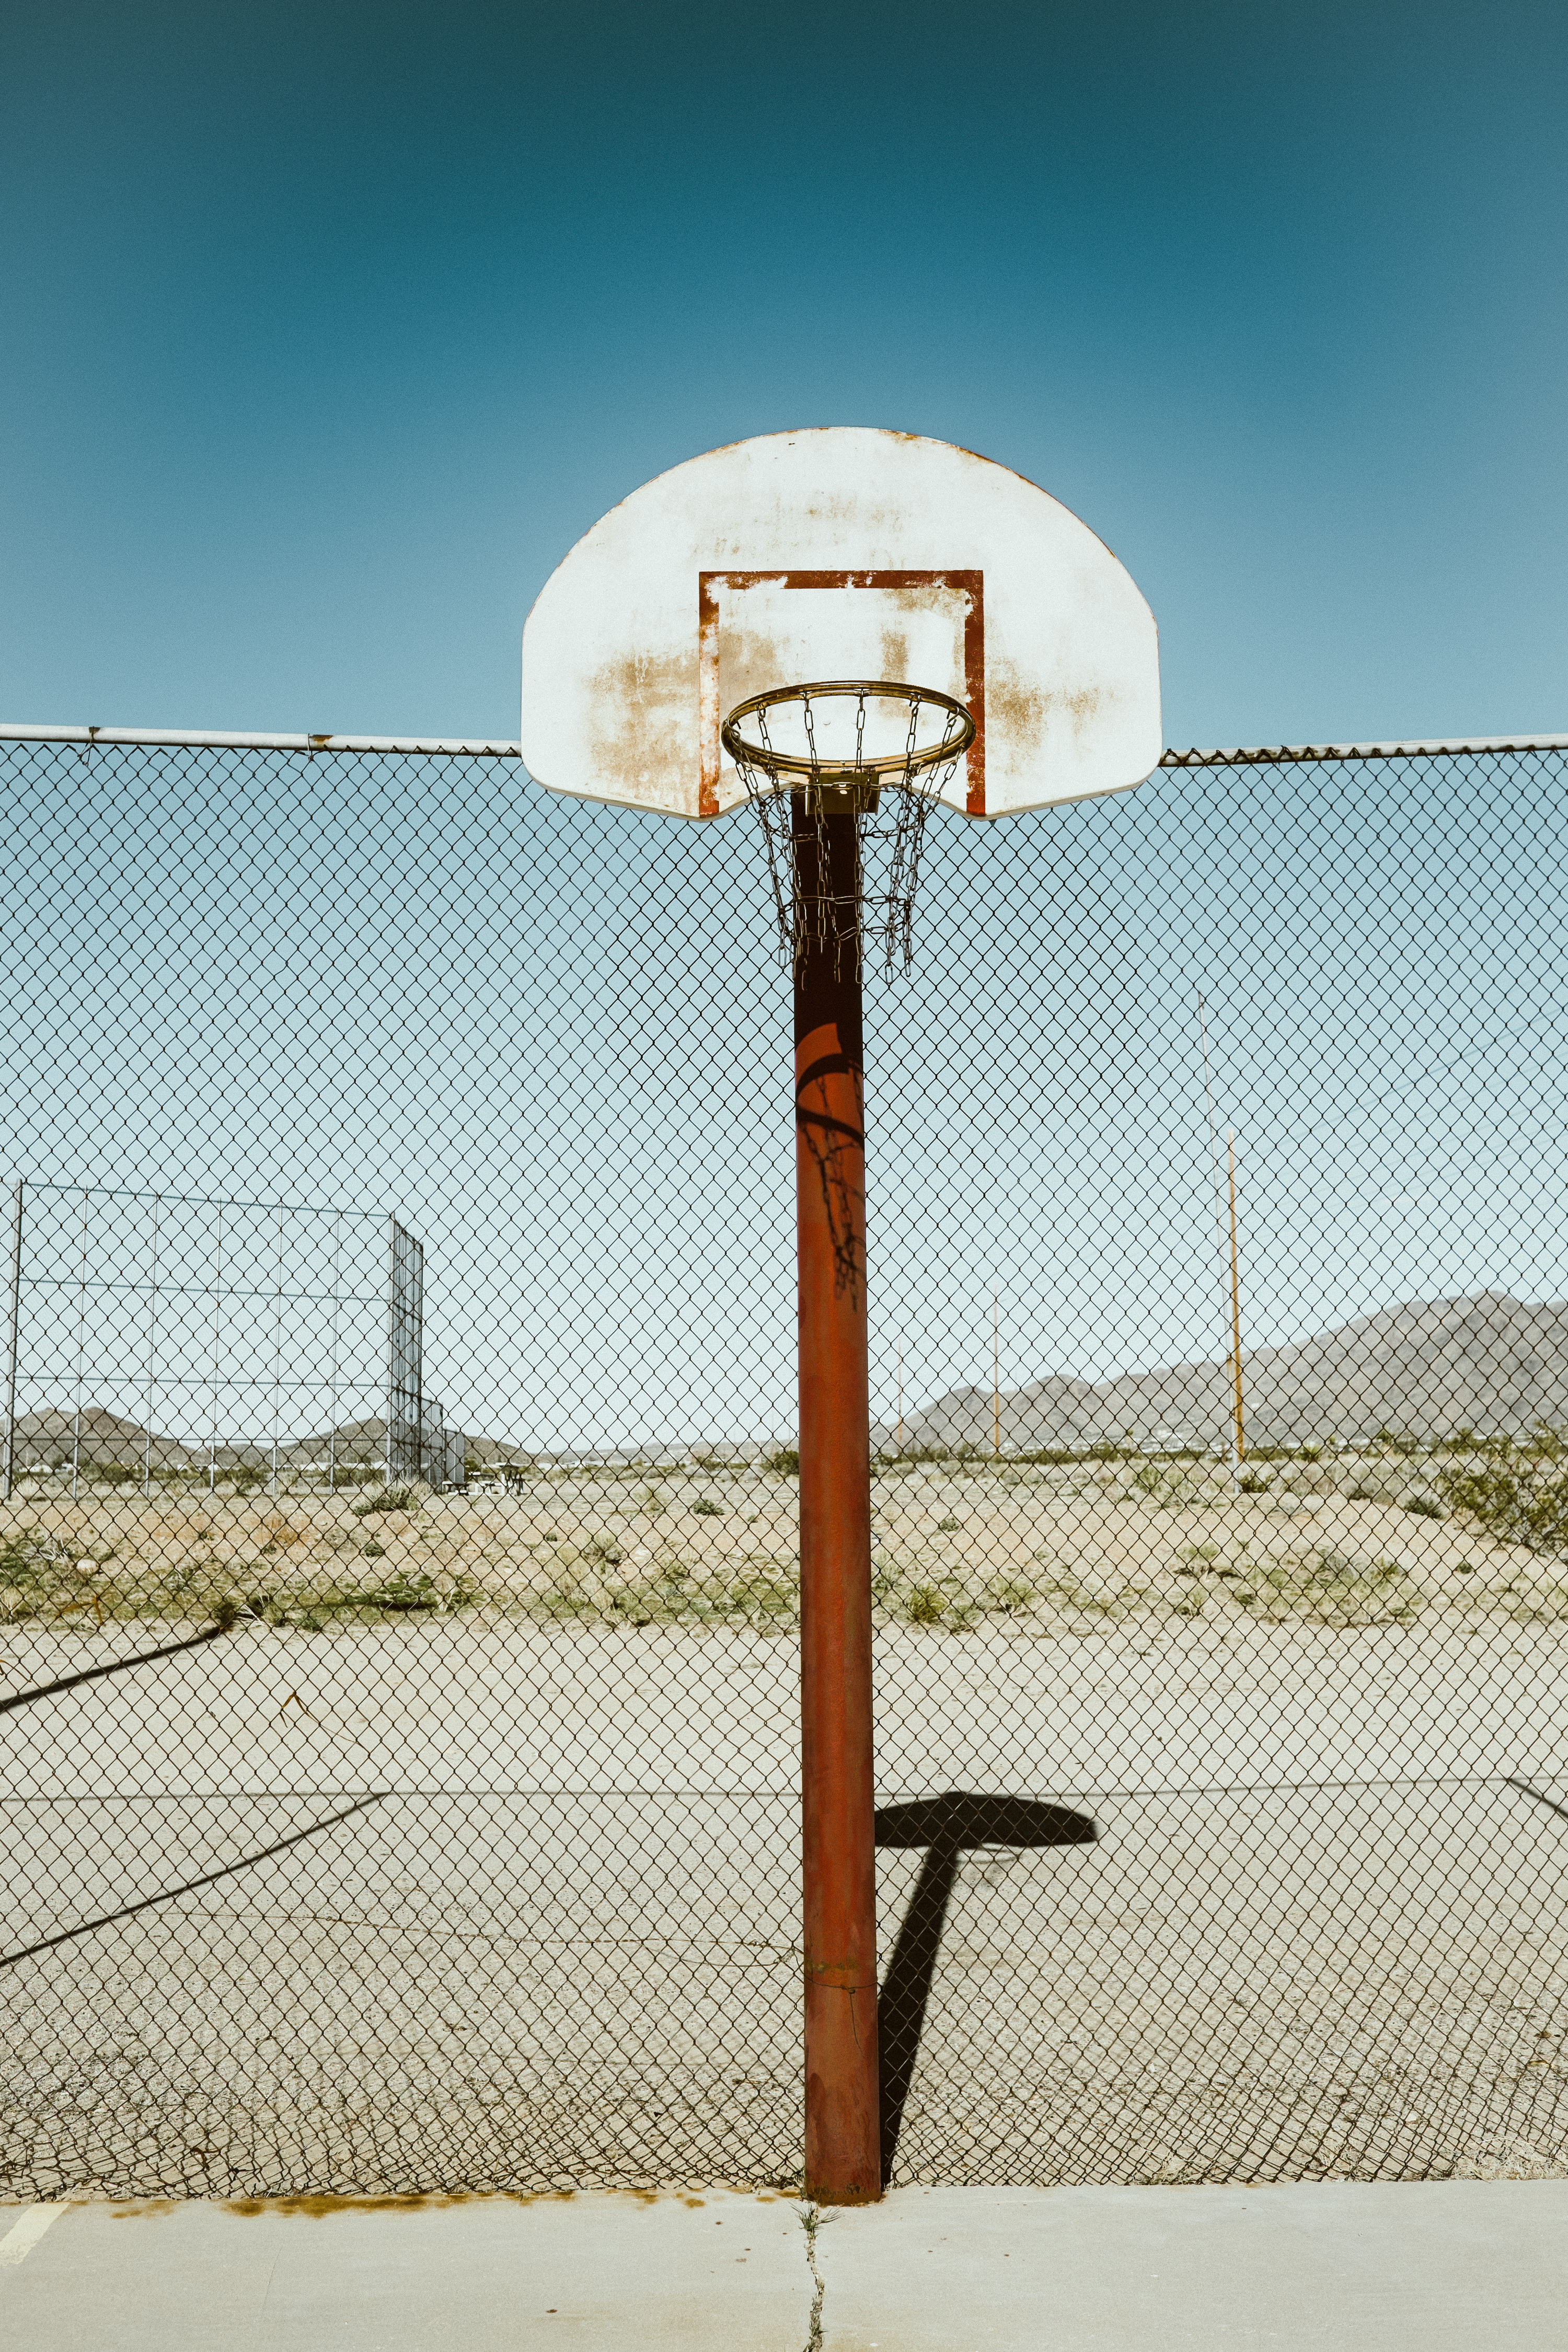
light, architecture, structure, street light, lighting, light fixture, shape